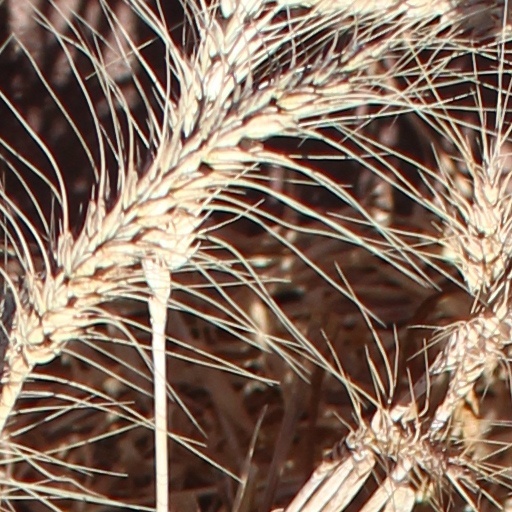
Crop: wheat